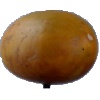
Label: Cucumber Ripe 2